Kinneret Farm

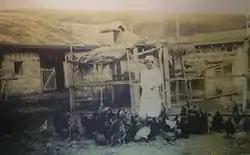
"Maidens' Farm" apprentice in the courtyard

Beit Ha'almot or Havat Ha'almot (lit. the Maidens' House or Maidens' Farm), an agricultural training farm for women, was established within the colony in 1911; it had to be closed in 1917 due to the hardships of World War I.